Hugo Friedhofer

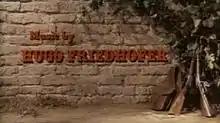
One-Eyed Jacks - main title

Hugo Wilhelm Friedhofer (May 3, 1901 – May 17, 1981) was an American composer and cellist best known for his motion picture scores.